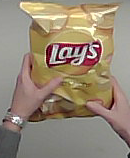
Product: lays_classic